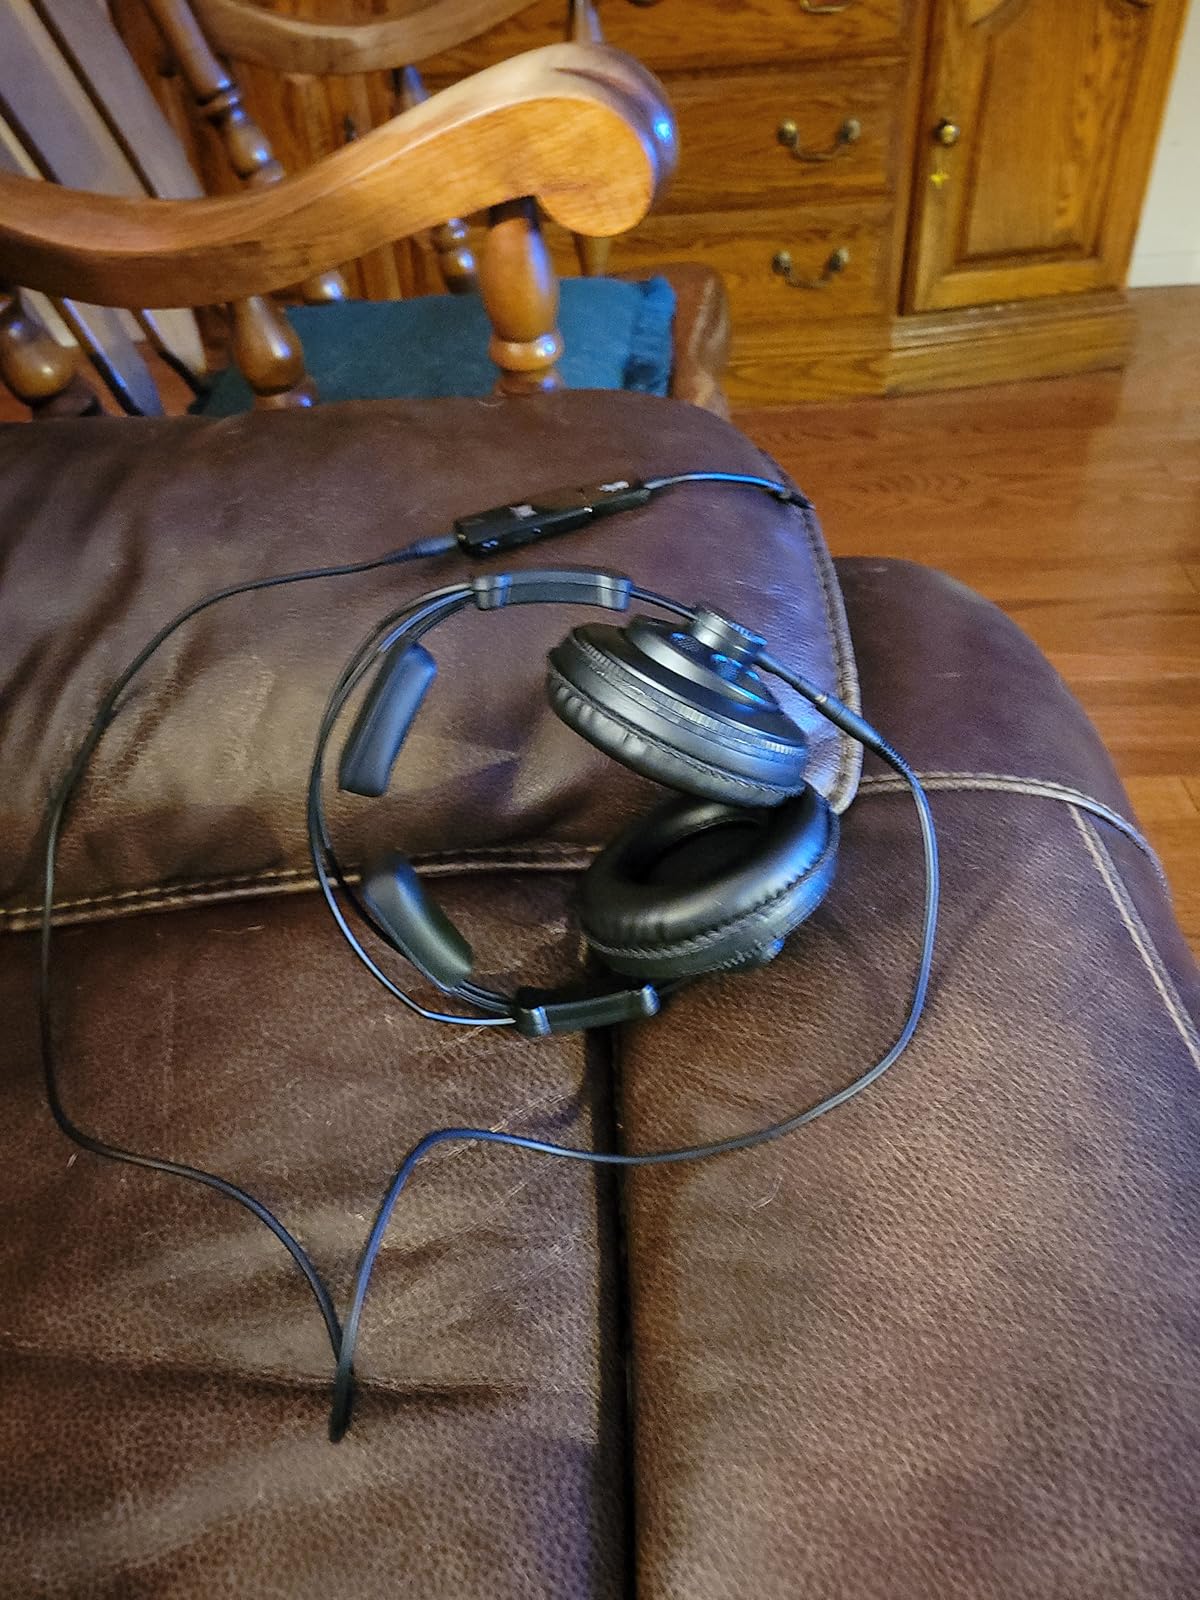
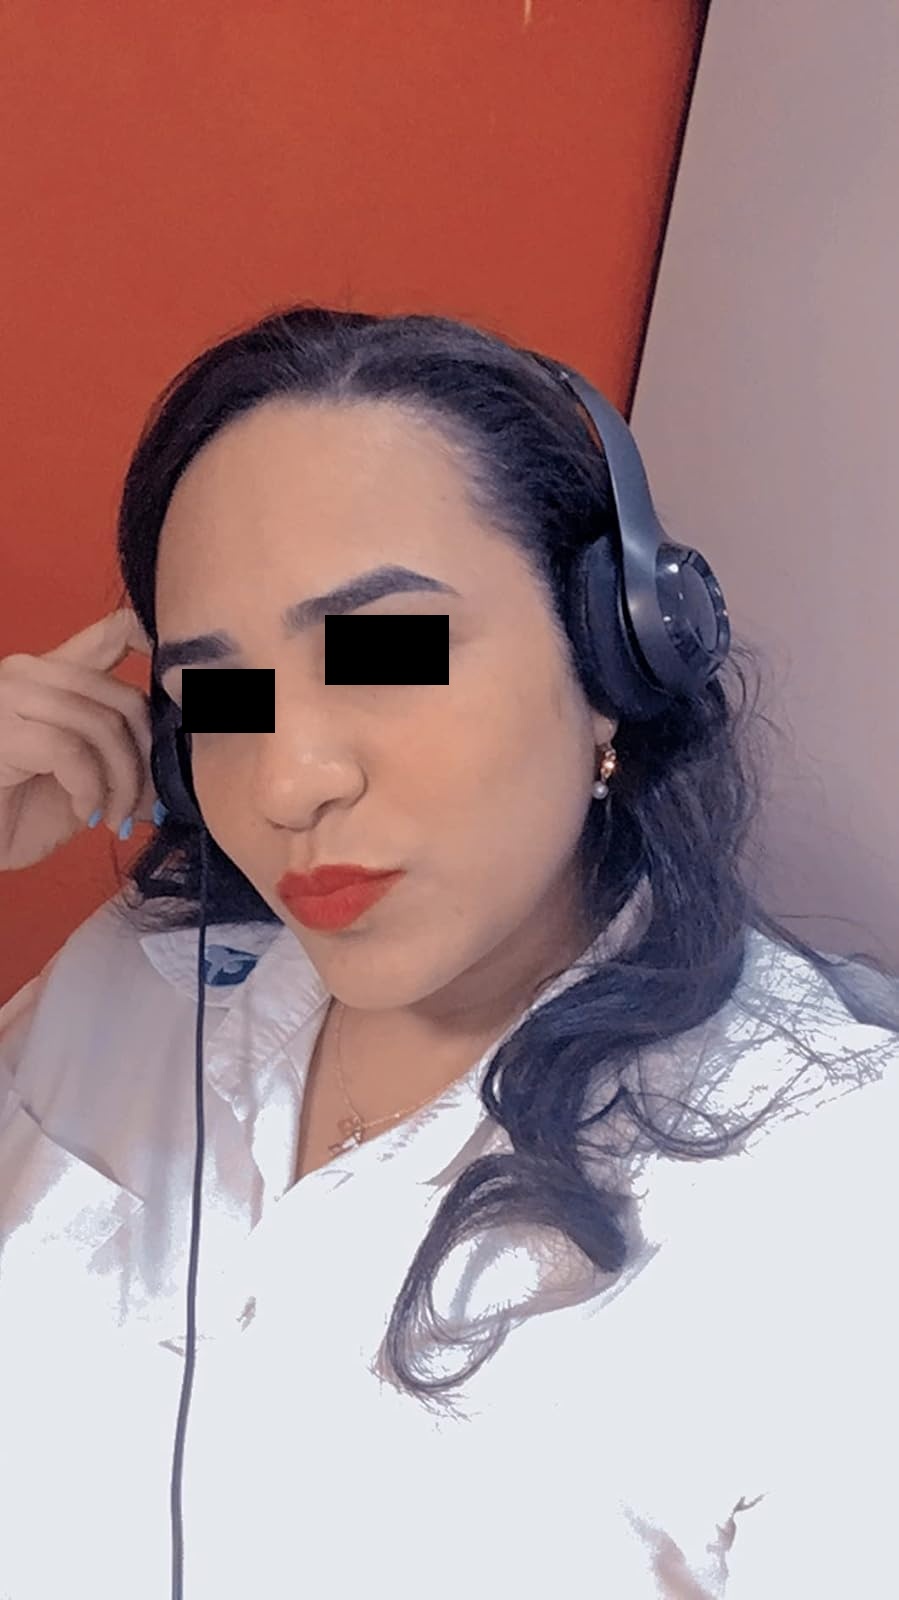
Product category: headphones
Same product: no